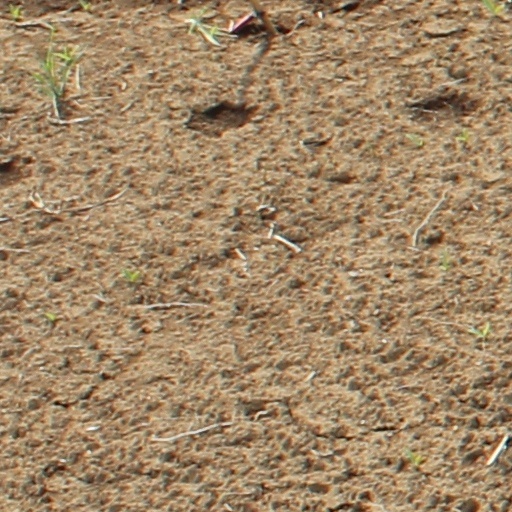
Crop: wheat